Army–Navy lacrosse rivalry

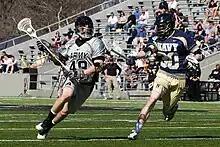
The 2014 game at Michie Stadium

In 2010, Army won their first of six straight games against Navy, their longest streak in the rivalry's history. A 2011 victory in Annapolis was the Cadets' first since the 1997 campaign. Since 2015, the series has been relatively balances, with each team winning 5 times. This has included four overtimes games, including a 2016 victory for the #9 Mids to clinch the league title and a 2019 win for #20 Army, the 100th game in the rivalry's history. In the Patriot League tournament, the teams have split six meetings, three of which came in the final.